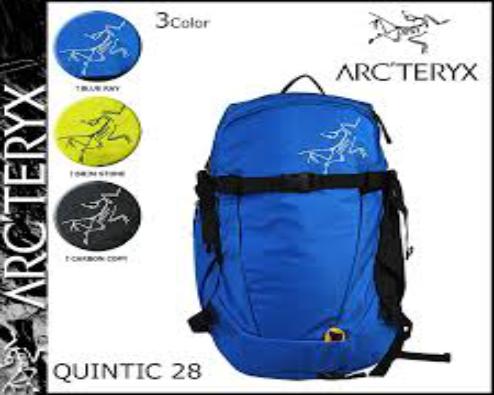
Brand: Arc'teryx
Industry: Clothes